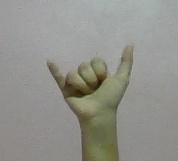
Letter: ya